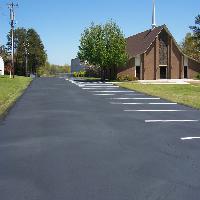
Weather: sun or clear